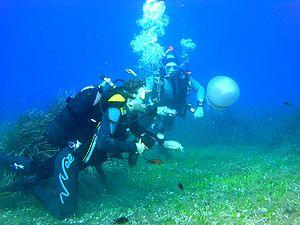
La plongée loisir est un type de plongée sous-marine pratiqué dans le but de l'exploration, de la chasse sous-marine et d'autres activités de loisir. Il s'agit d'un terme généralement utilisé en opposition à celui de « plongée technique », un autre type de plongée qui demande davantage d'entraînement, d'expérience et d'équipement. La plongée loisir est aujourd'hui essentiellement représentée par la plongée libre et la plongée en scaphandre autonome tandis que la plongée à l'aide d'un narguilé est davantage réservée à une pratique professionnelle.